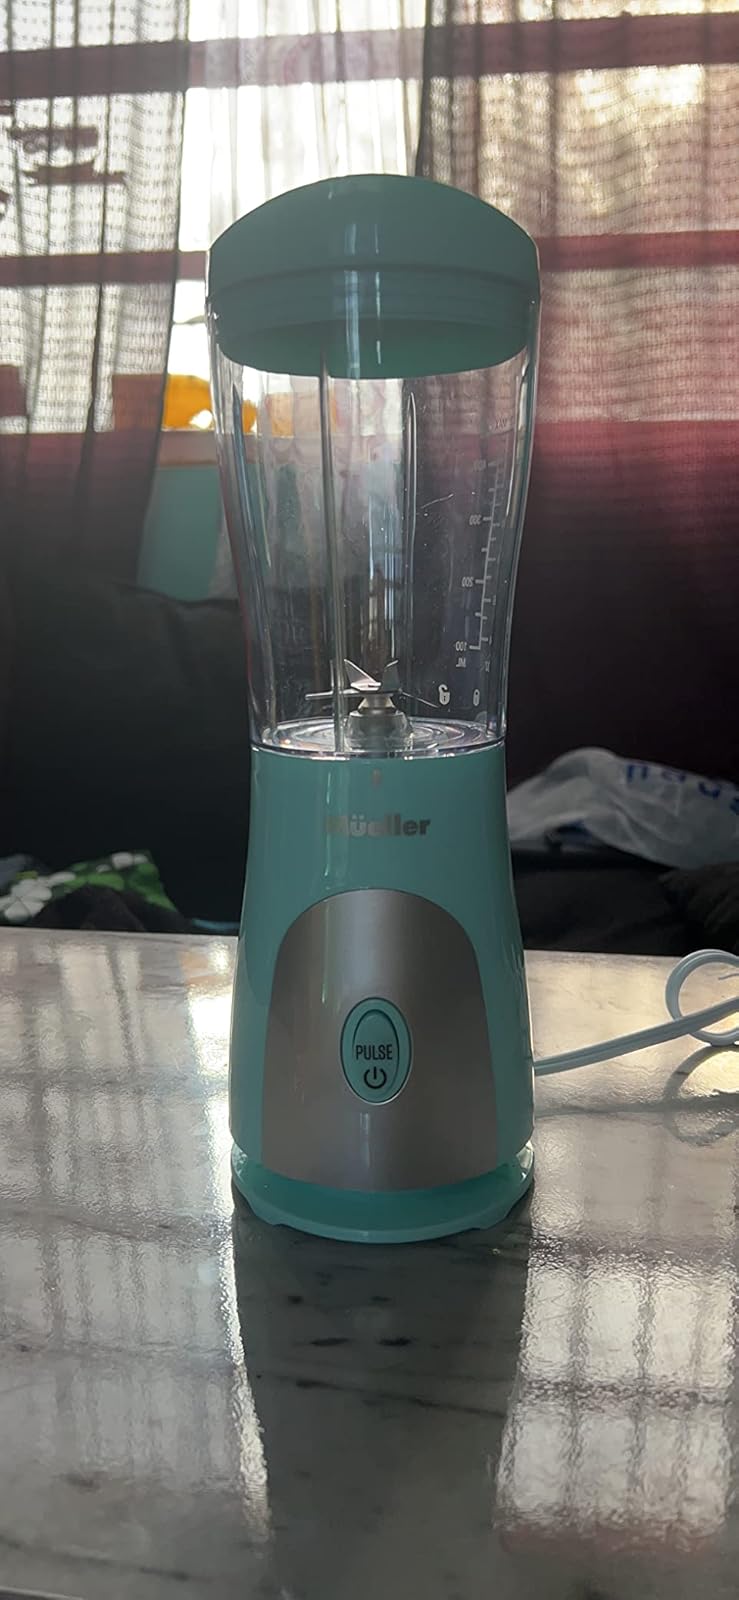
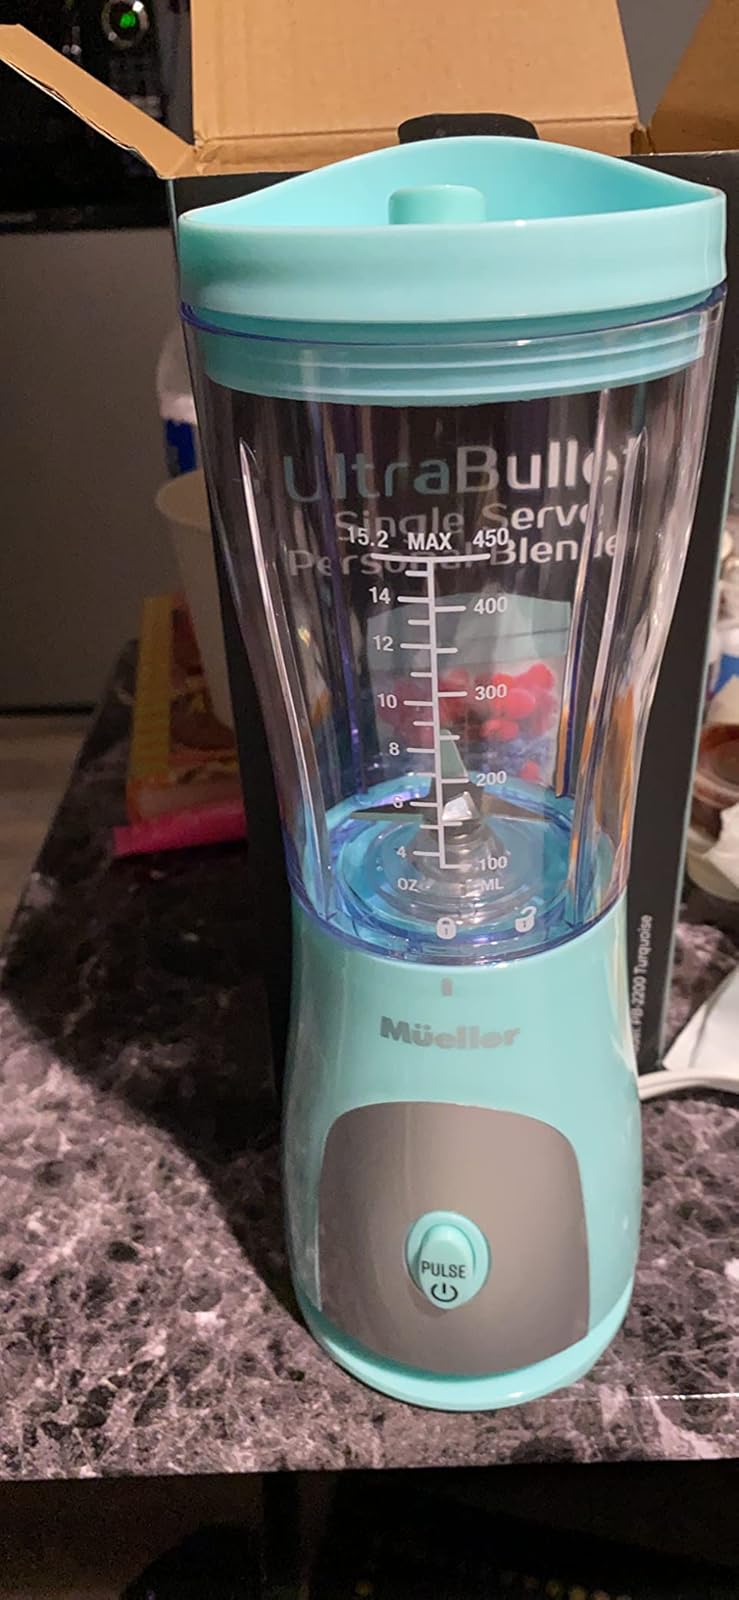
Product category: items_blender
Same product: yes